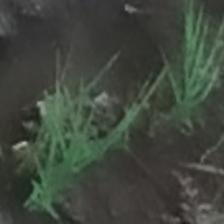
Label: clustered